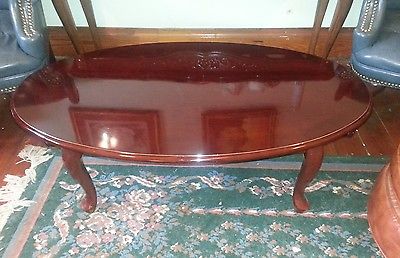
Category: table